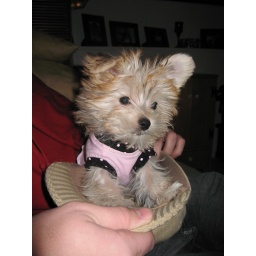
Well this is the dog in the hat